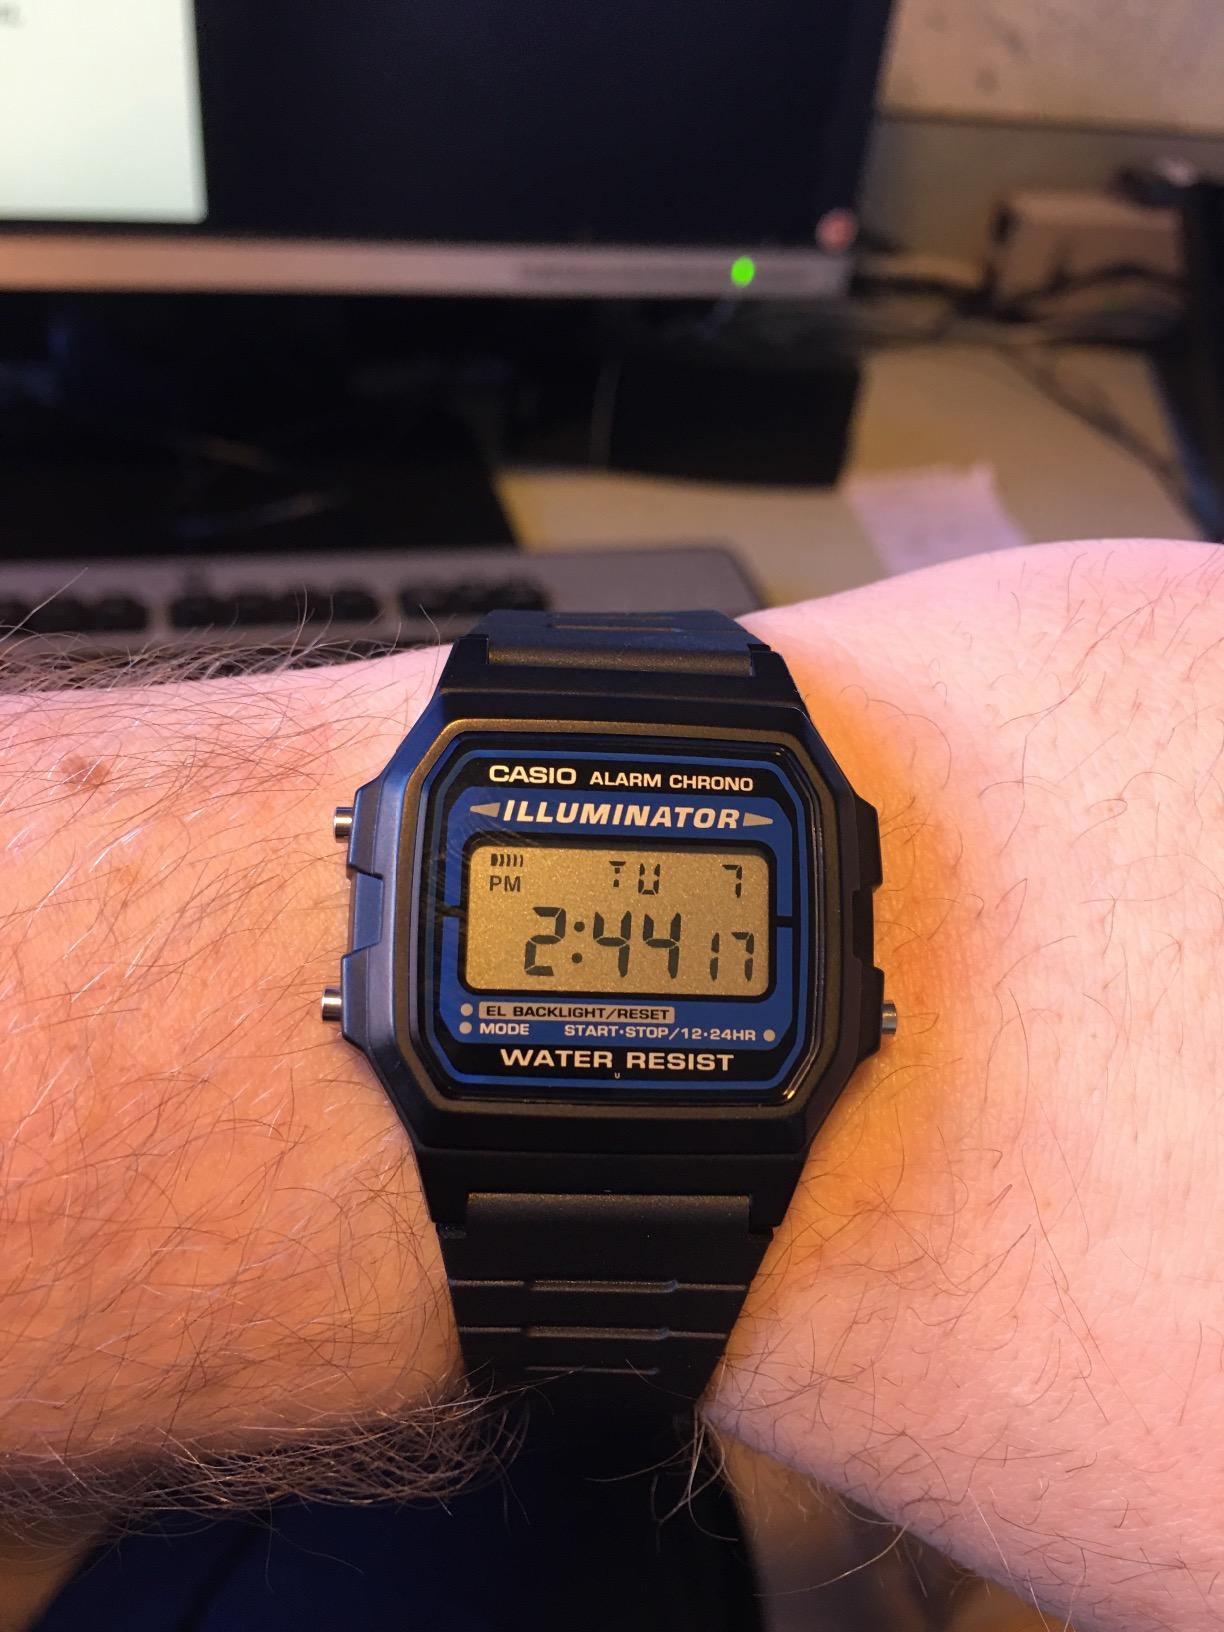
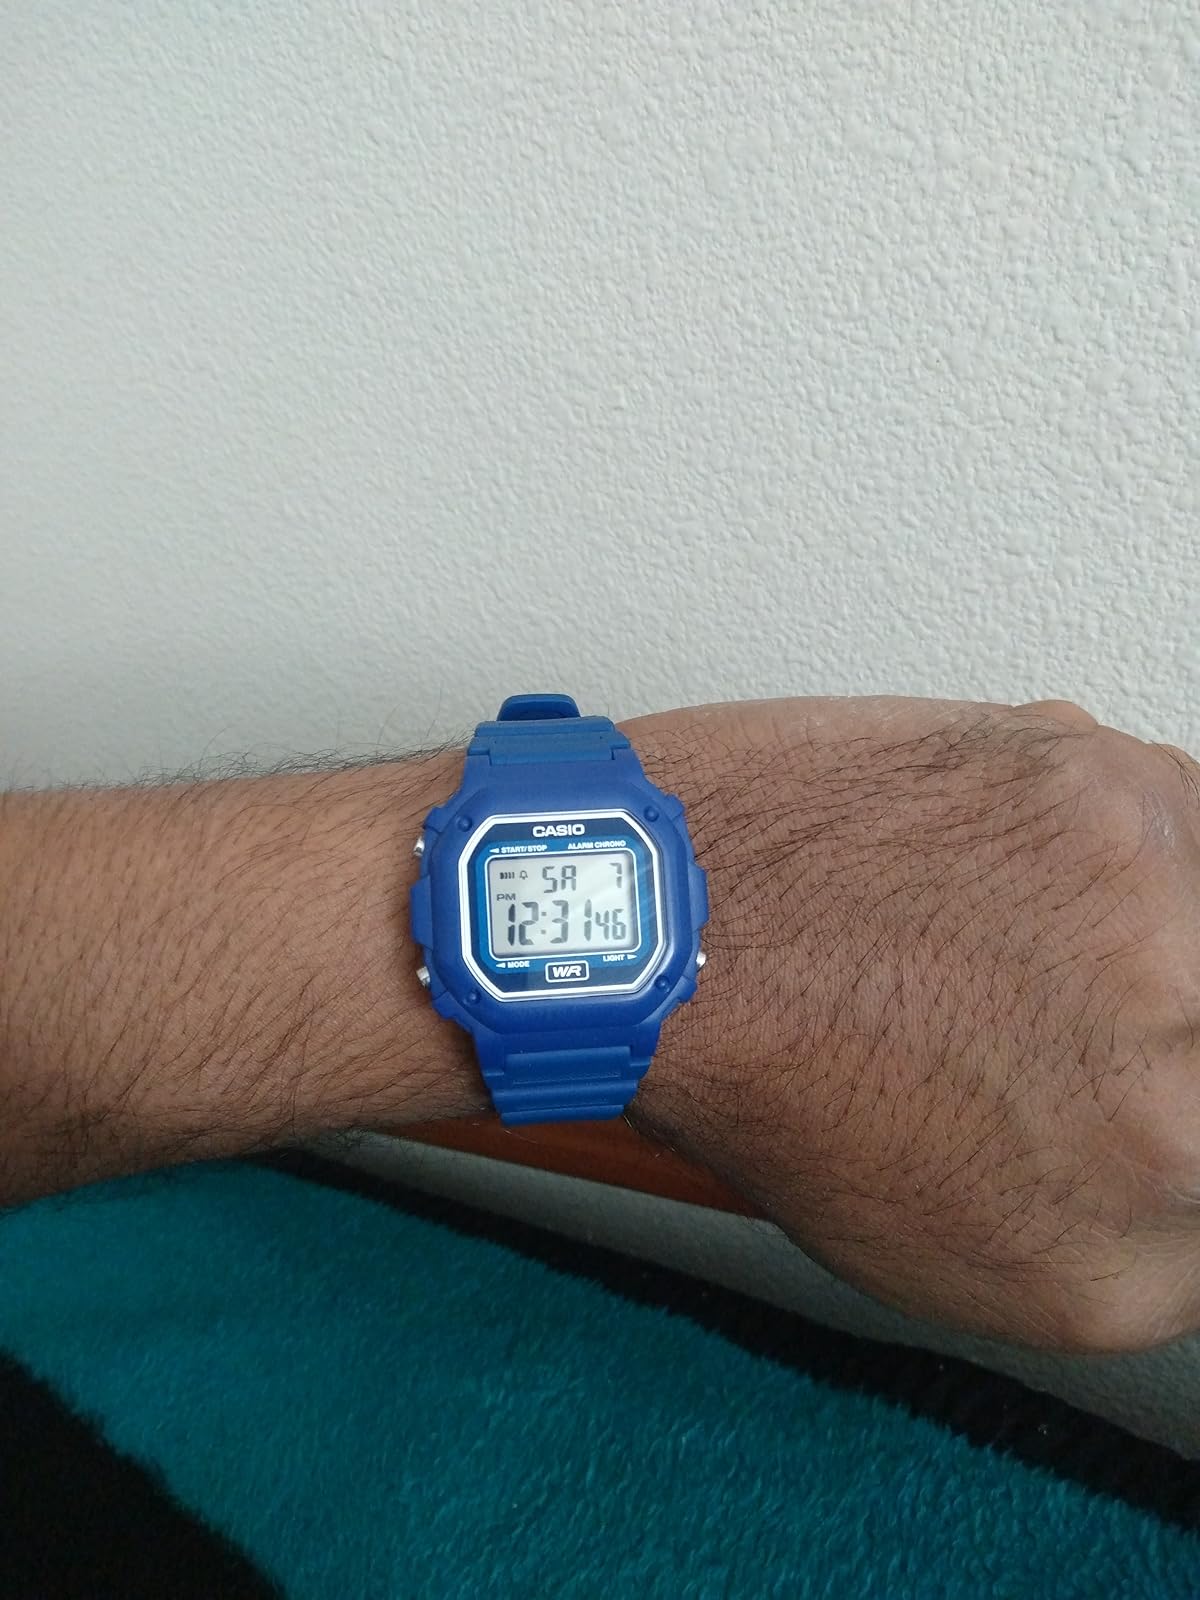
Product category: accessories_watch
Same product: no